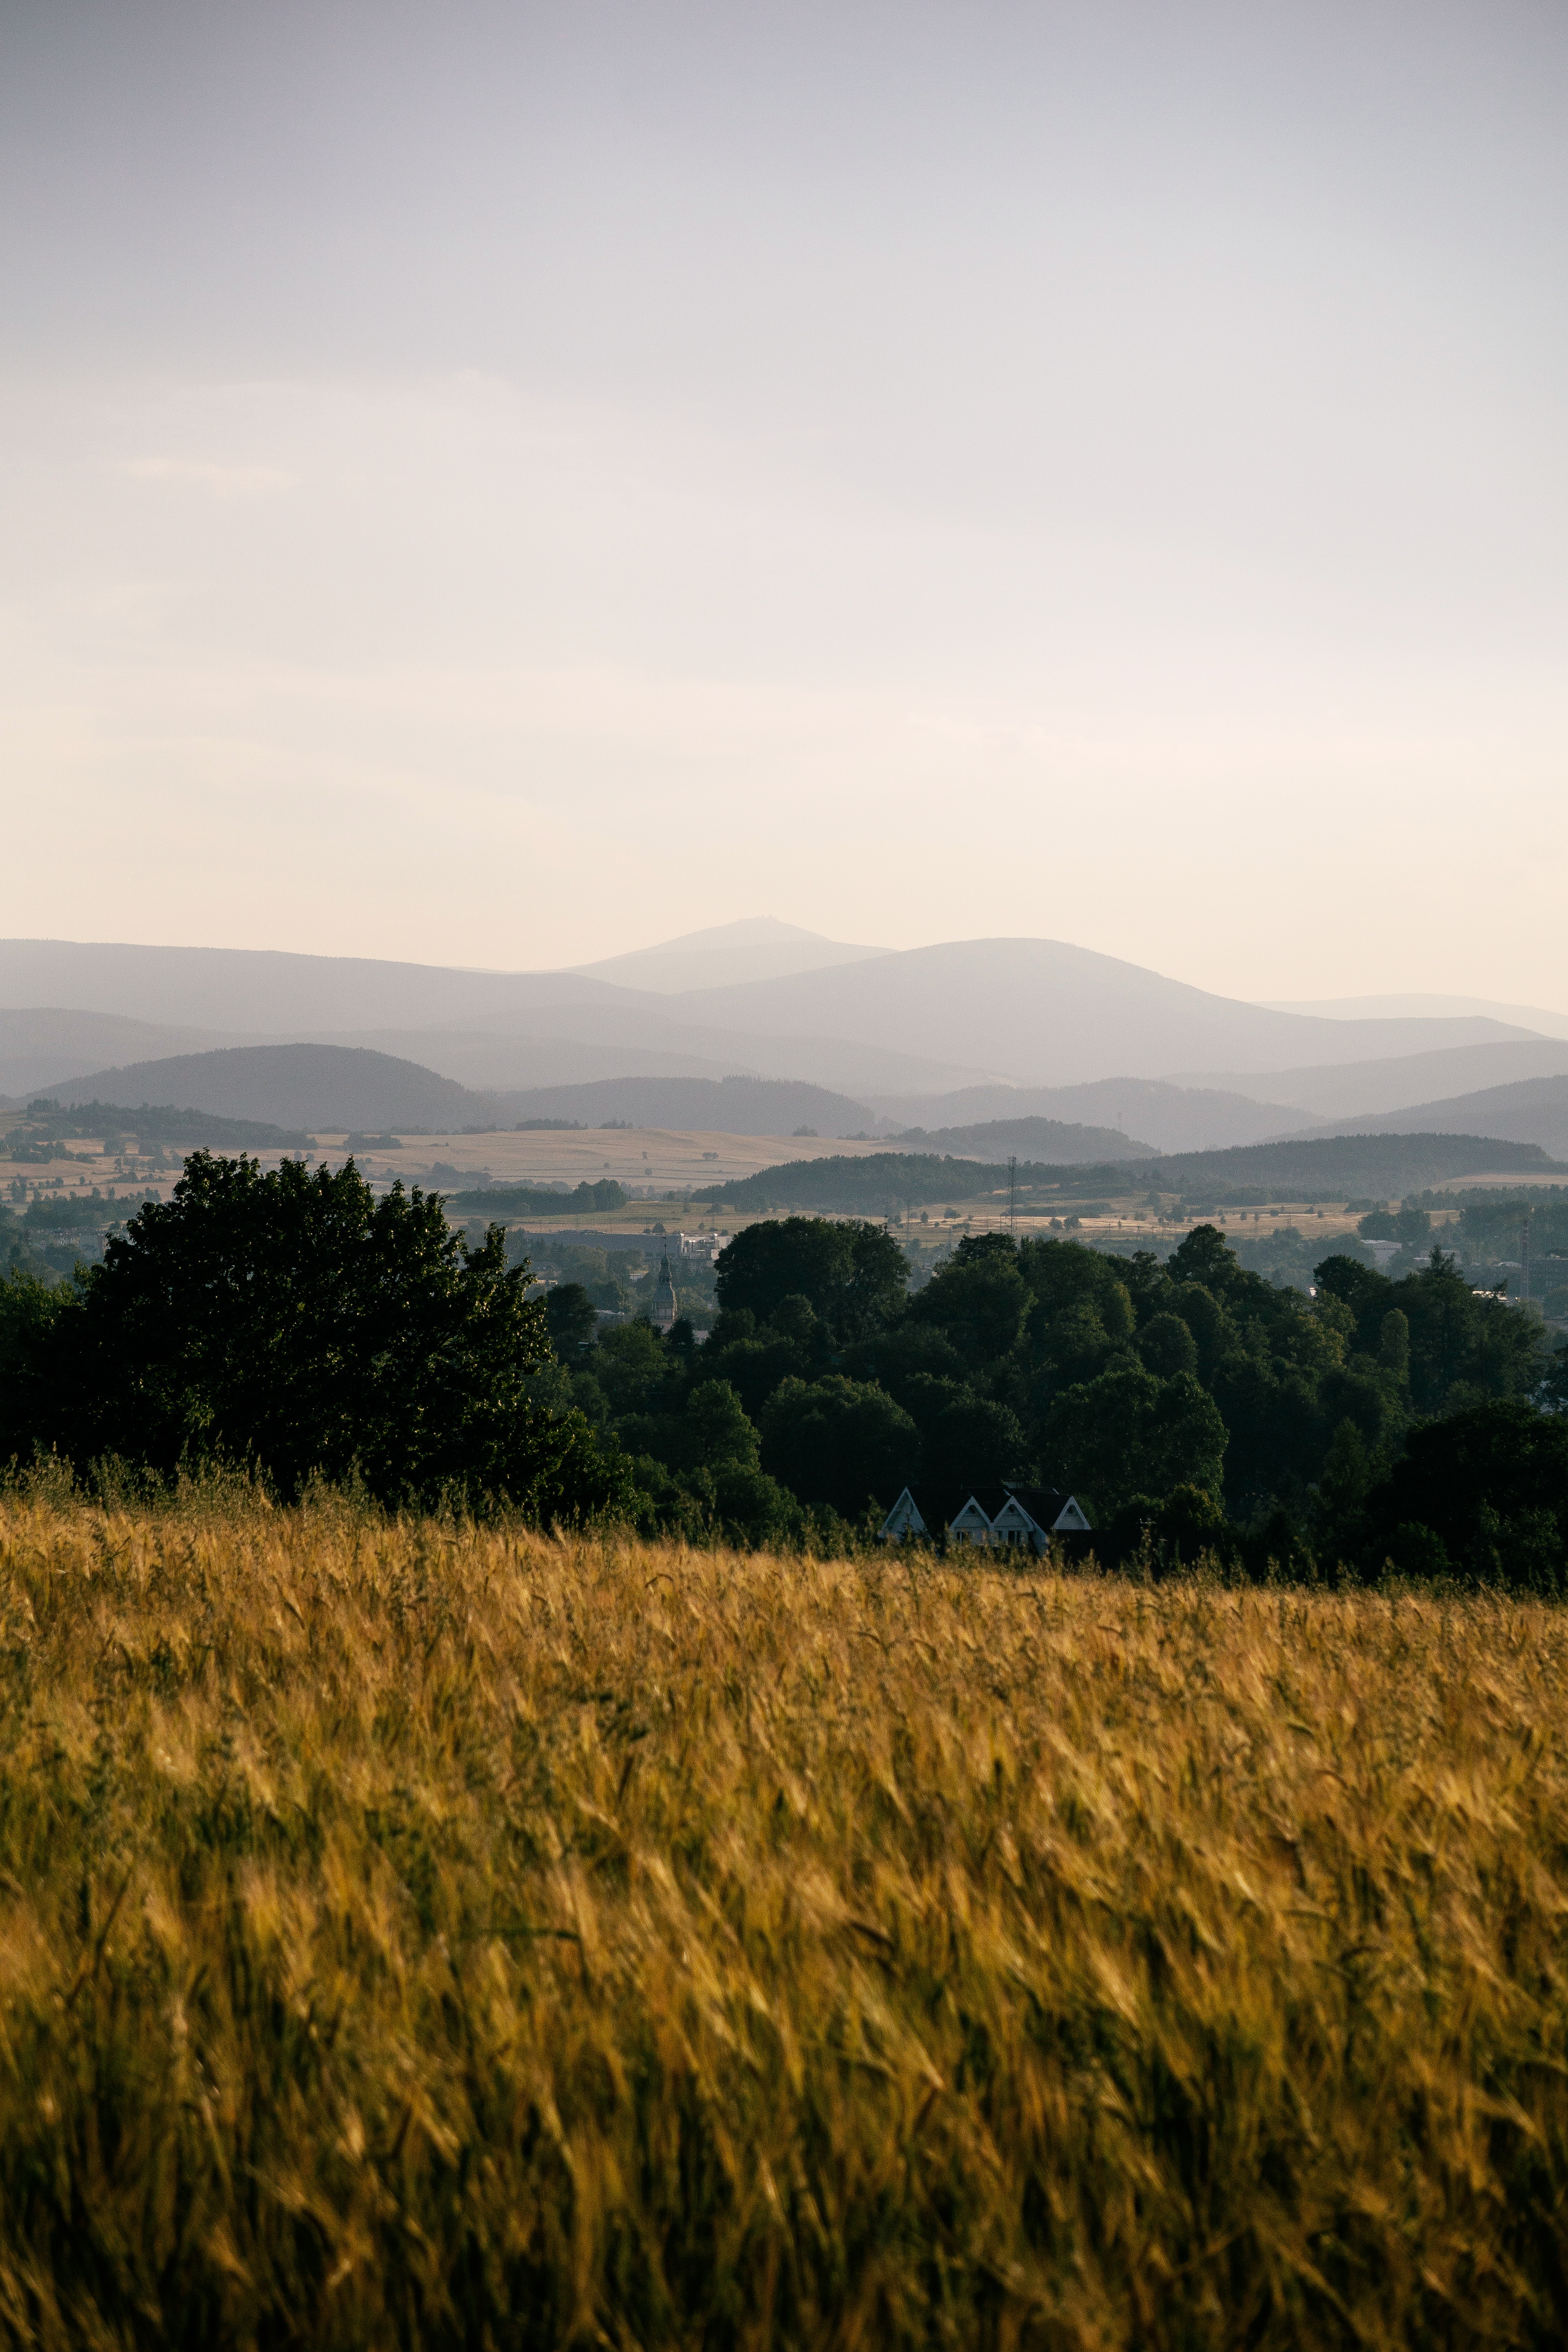
field, sky, atmospheric phenomenon, hill, crop, grass family, grassland, morning, plain, rural area, agriculture, grass, plant, farm, sunlight, summer, landscape, highland, barley, tree, cloud, mountain, photography, horizon, land lot, prairie, paddy field, wheat, meadow, evening, fell, plantation, rye, food grain